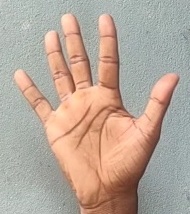
ASL sign: 5